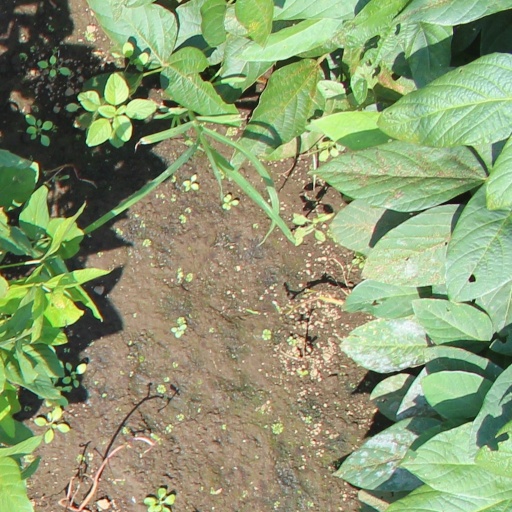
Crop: soybean